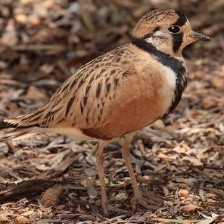
Species: INLAND DOTTEREL
Scientific name: CHARADRIUS AUSTRALIS